Andrew and Bergette Hjertoos Farm

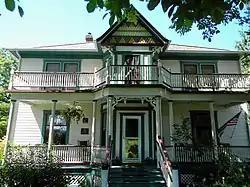
Hjertoos Farm

The Andrew and Bergette Hjertoos Farm, also known as the Hjertoos Farm and Carnation Tree Farm, is a working farm in Carnation, Washington. Built in 1907 and listed in the National Register of Historic Places in 2002, the farm is an example of early 20th century family dairy farming in the Snoqualmie River Valley.